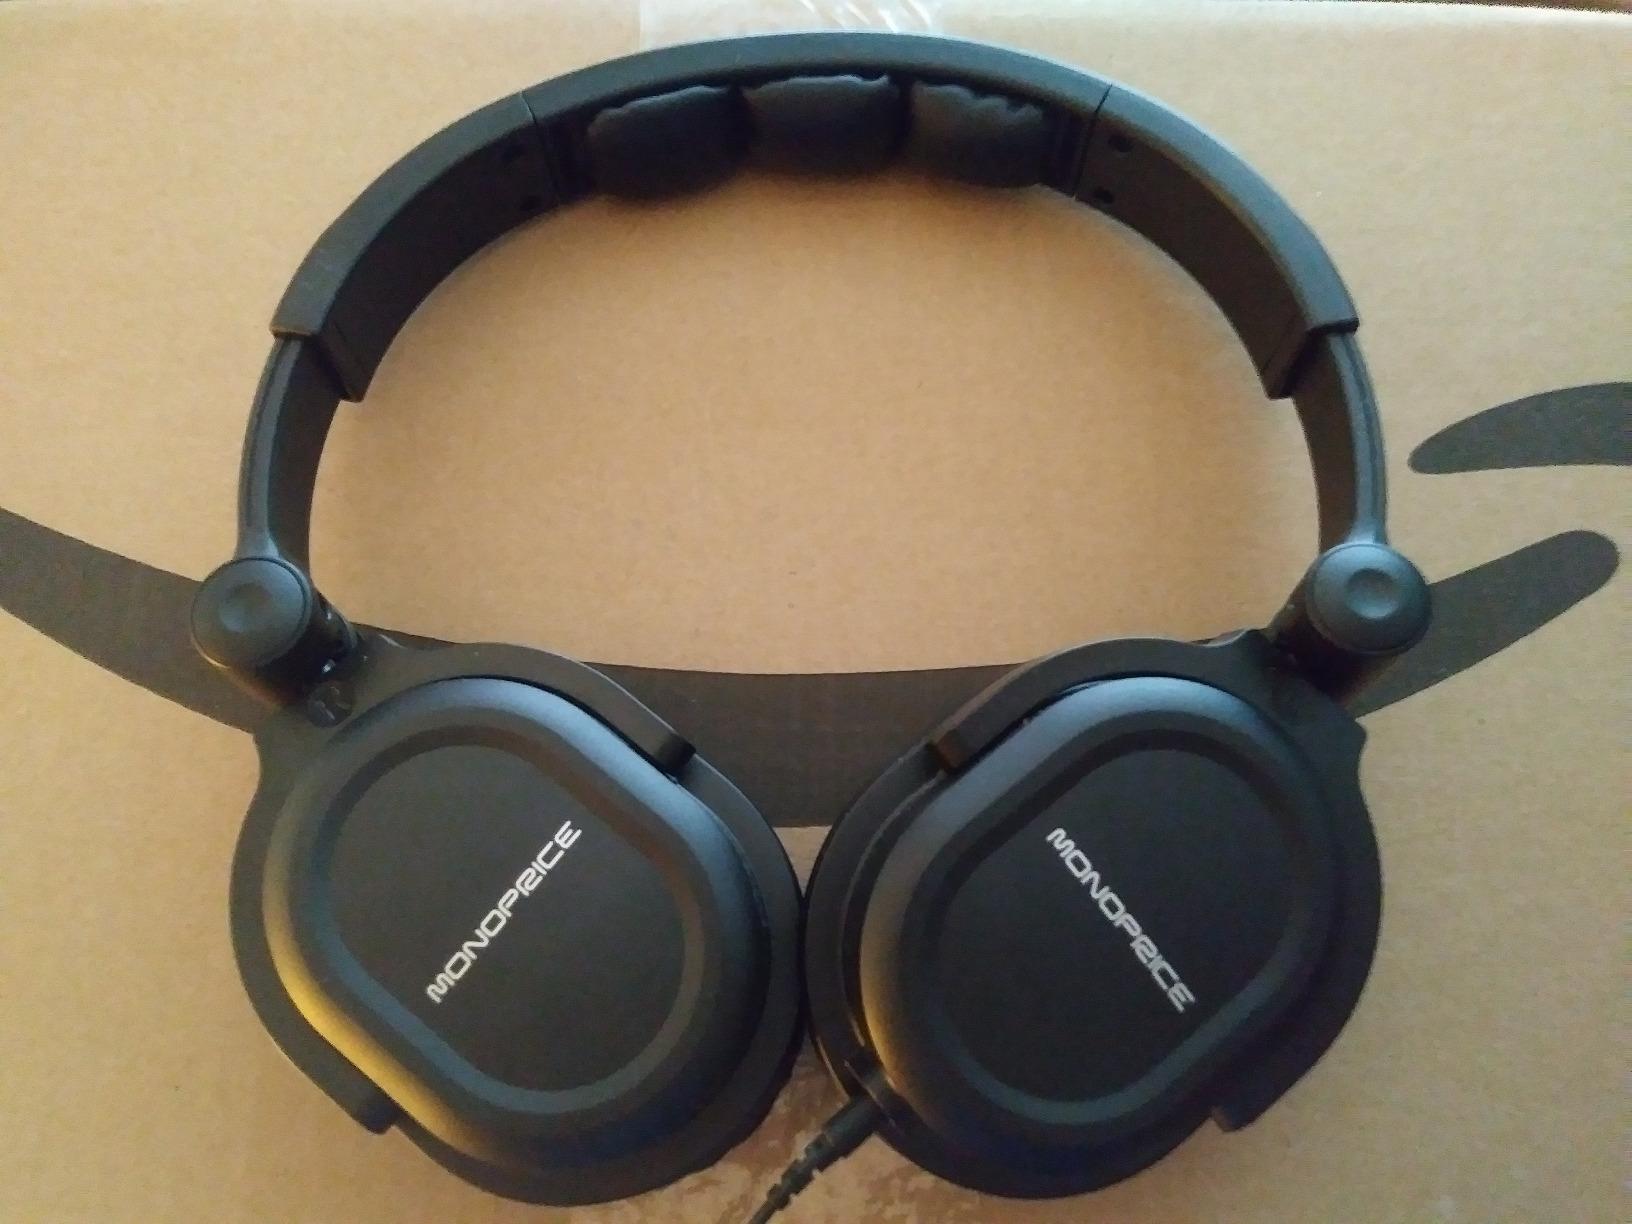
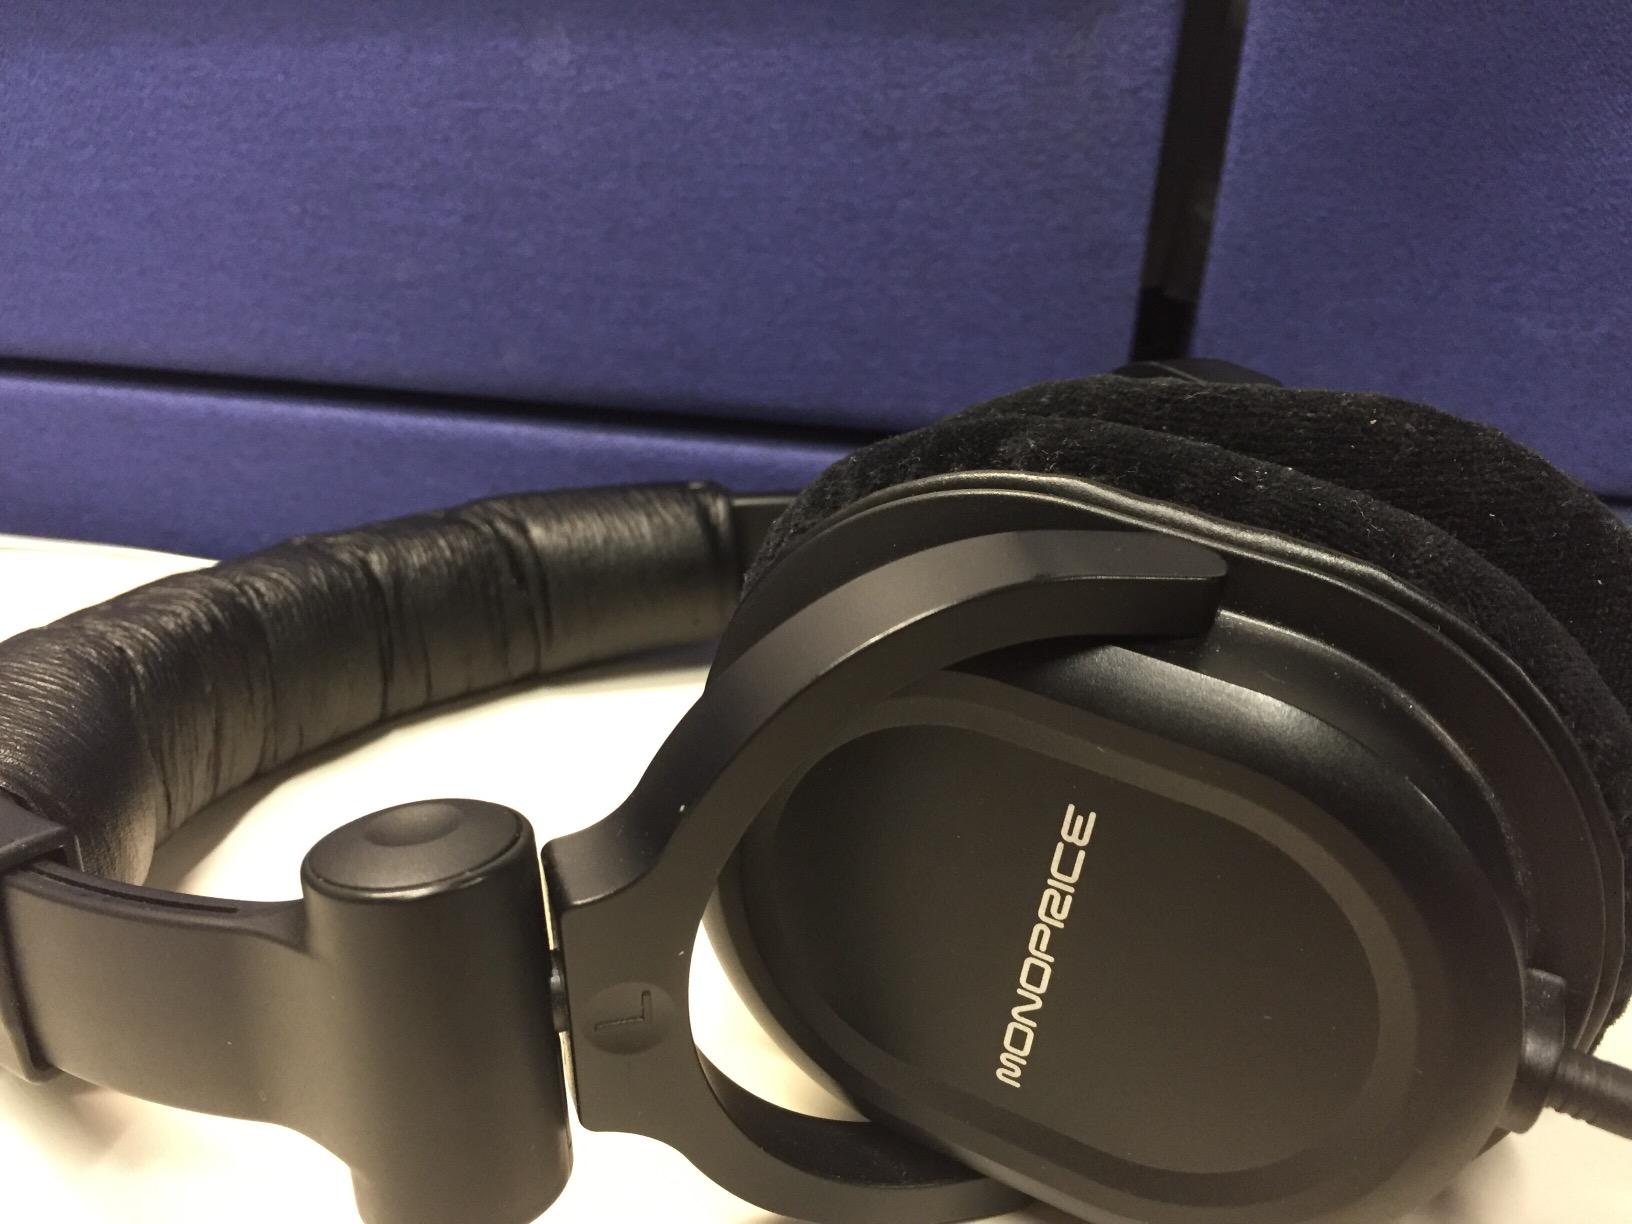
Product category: headphones
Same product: yes